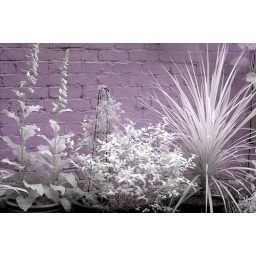
A bit better methinks - tinkered around with the white balance. The wall really is purple in real life